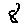
Label: 8